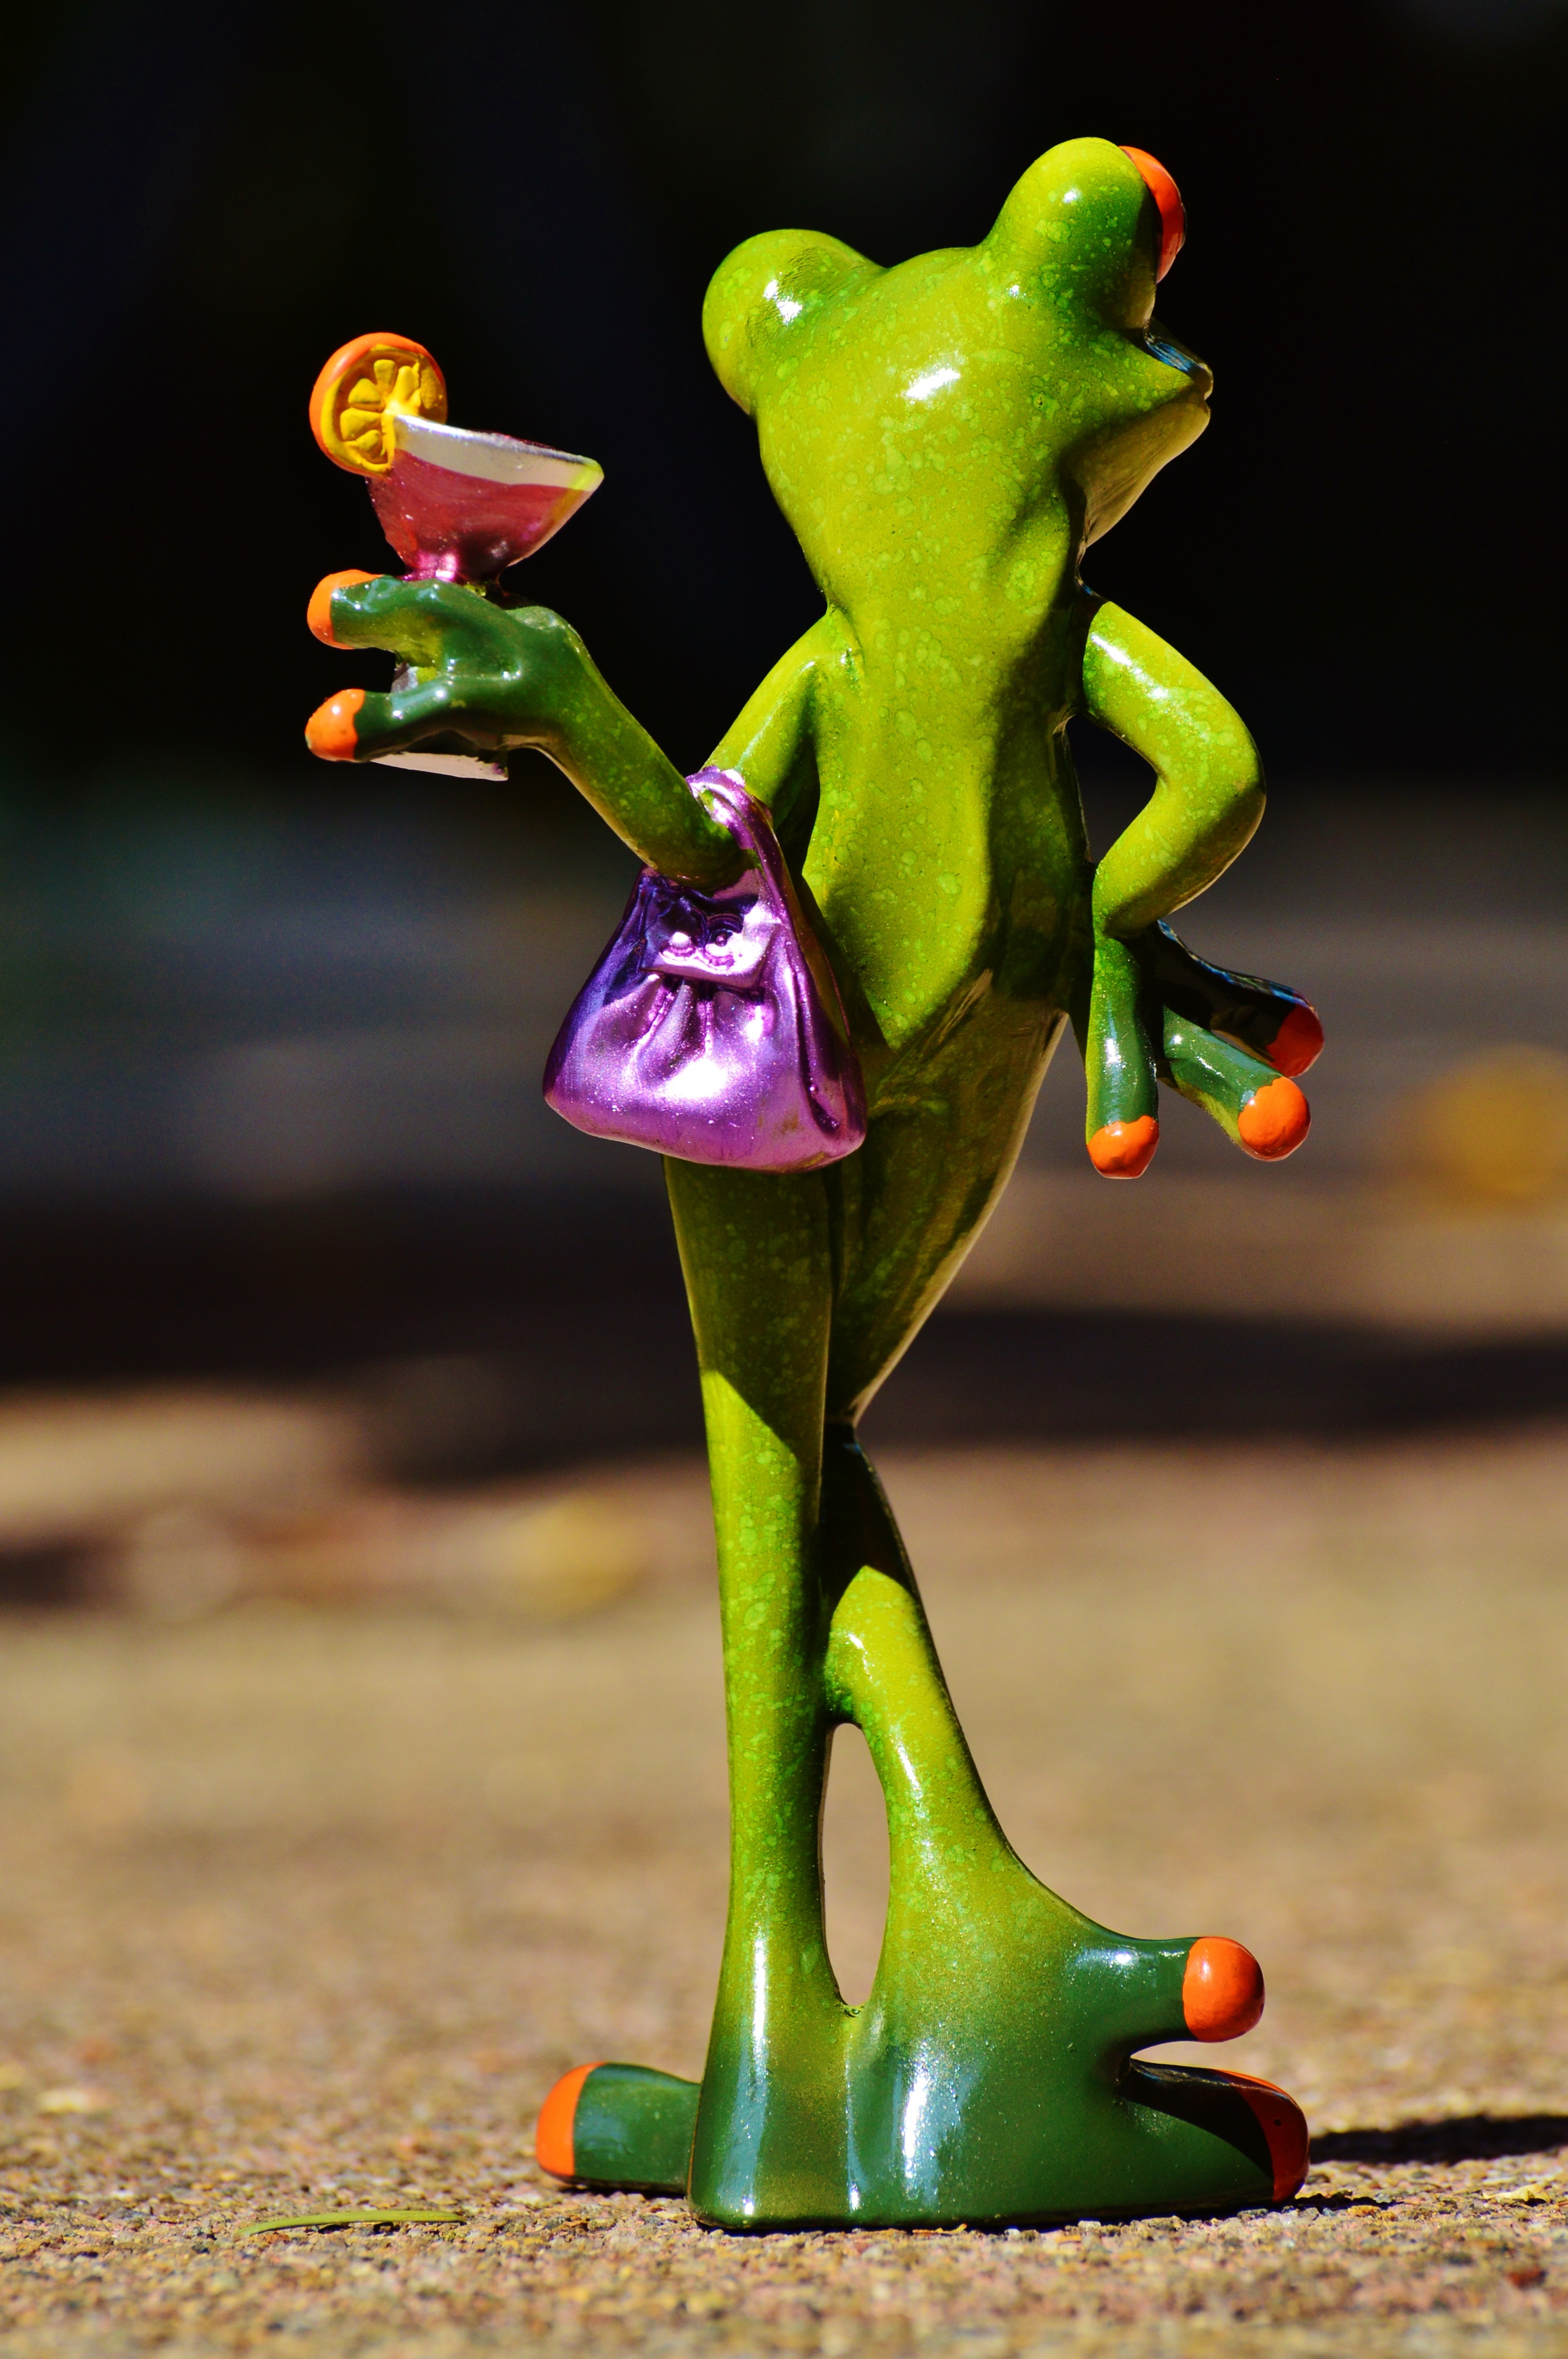
flower, monument, statue, green, frog, amphibian, lady, toy, cocktail, figurine, funny, chick, macro photography, arrogant